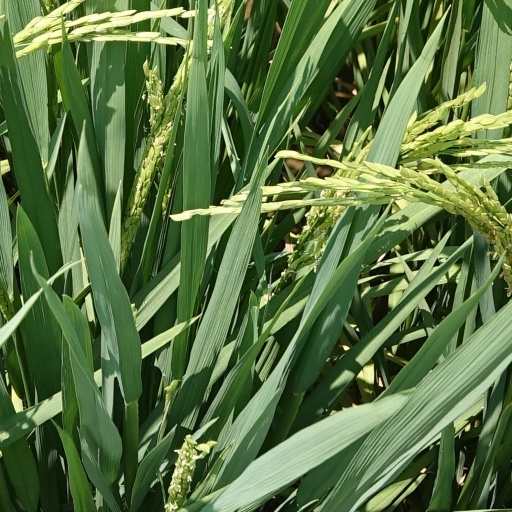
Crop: rice